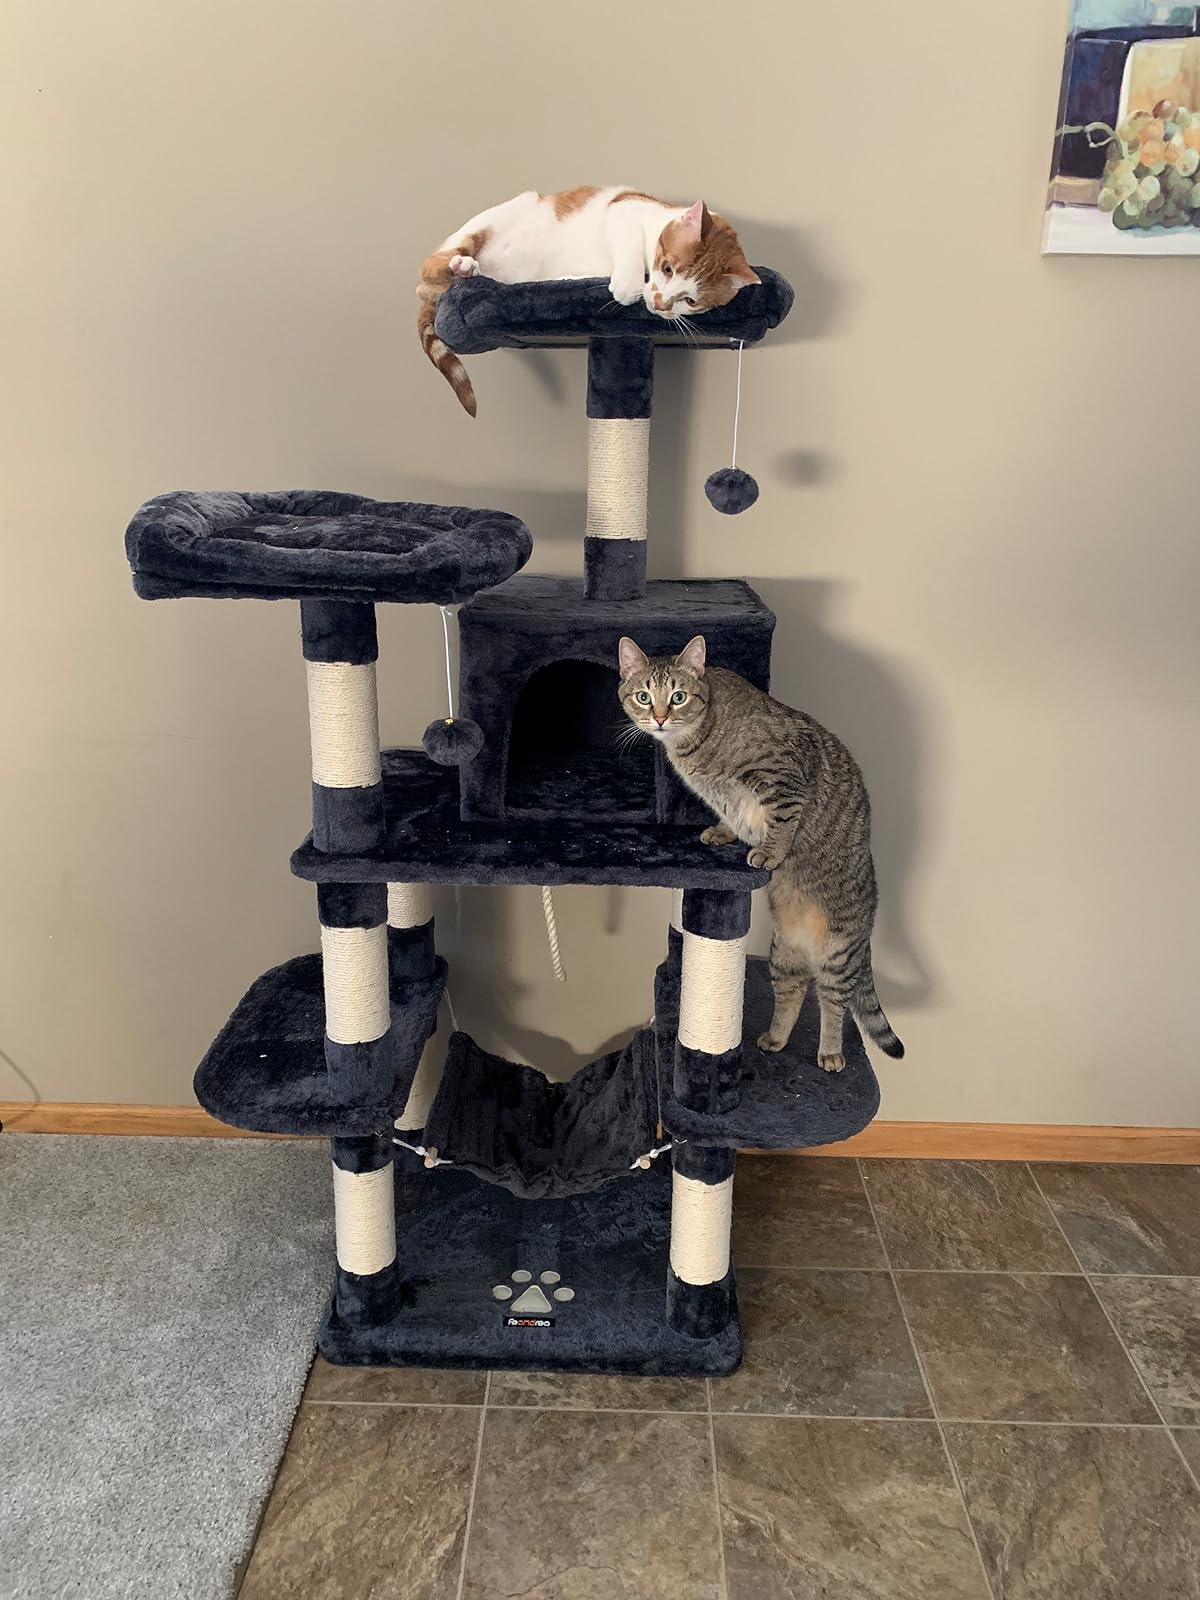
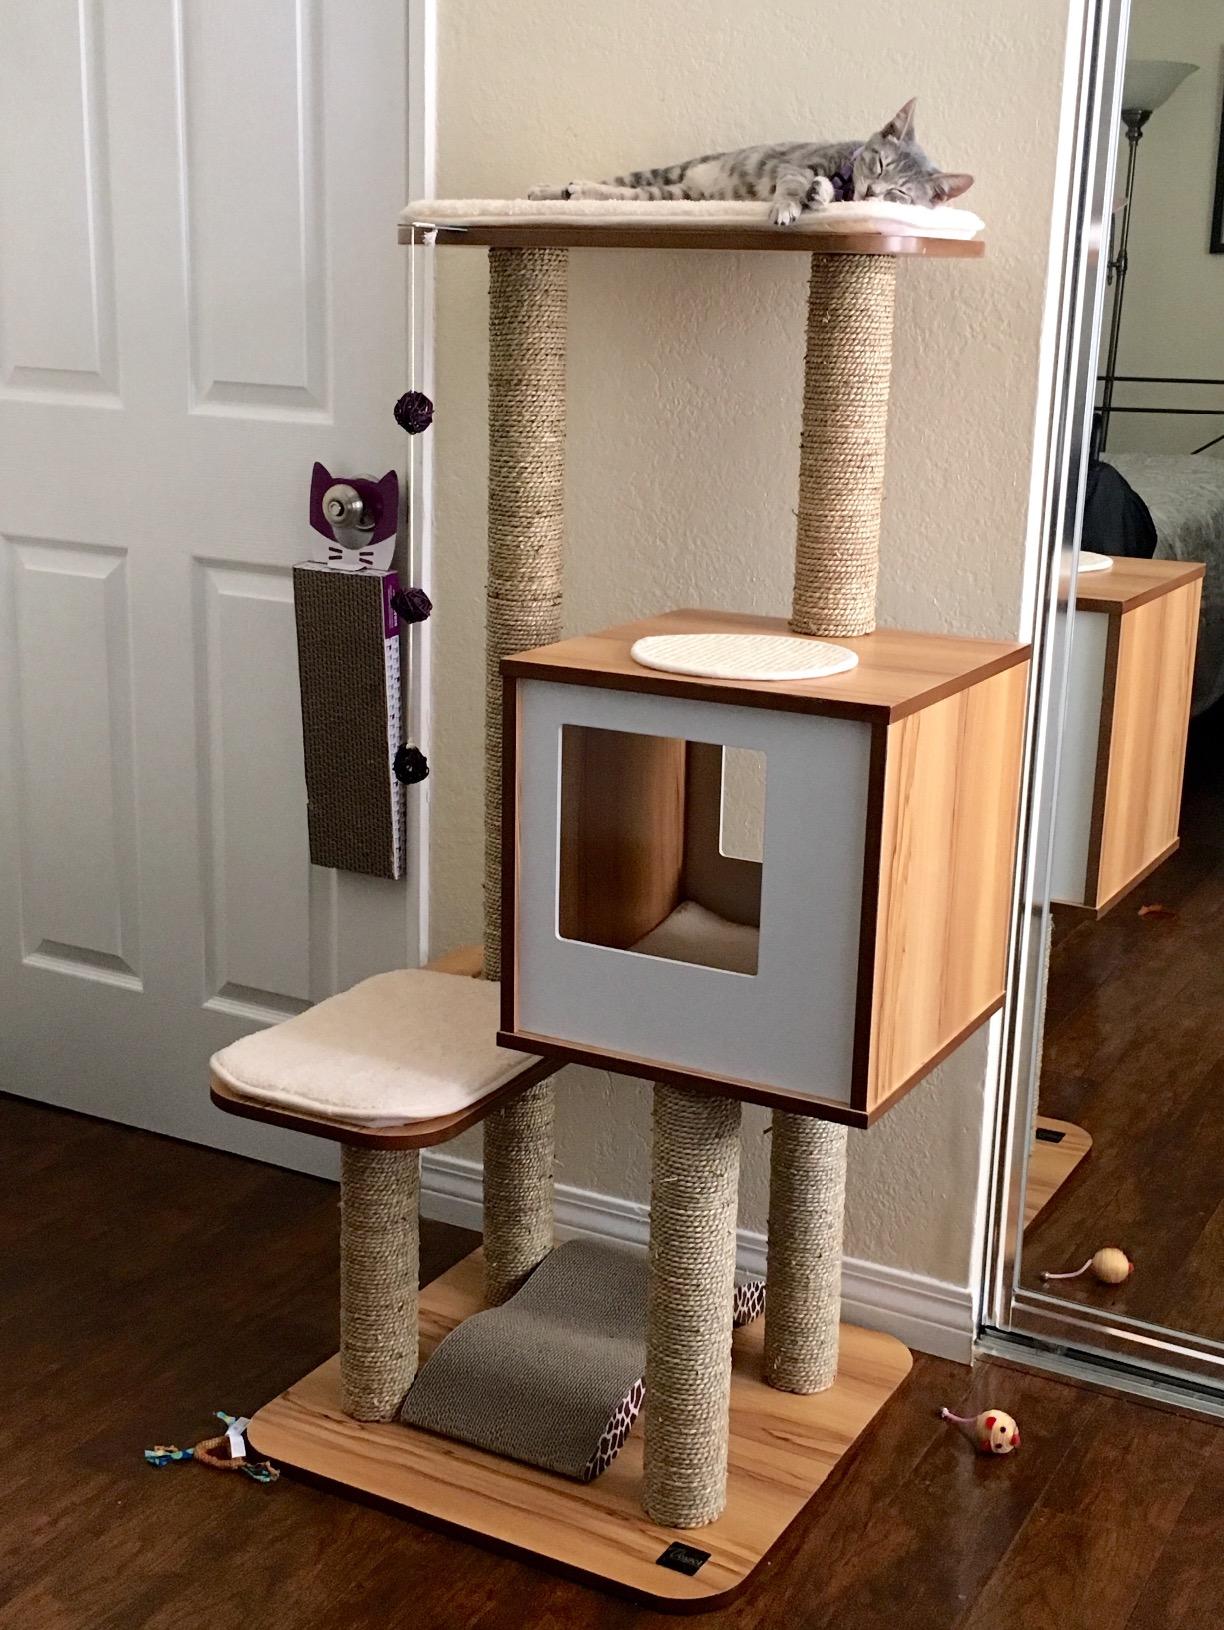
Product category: items_cat tree
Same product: no